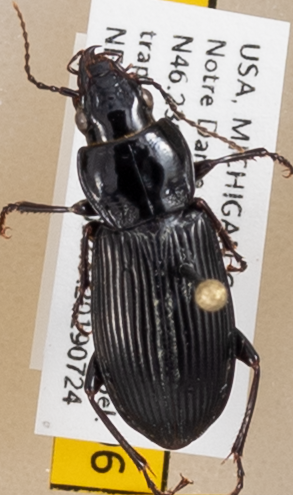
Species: Pterostichus melanarius melanarius
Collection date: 2019-07-24
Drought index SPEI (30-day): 0.47
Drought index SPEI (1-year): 2.09
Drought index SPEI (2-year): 2.09